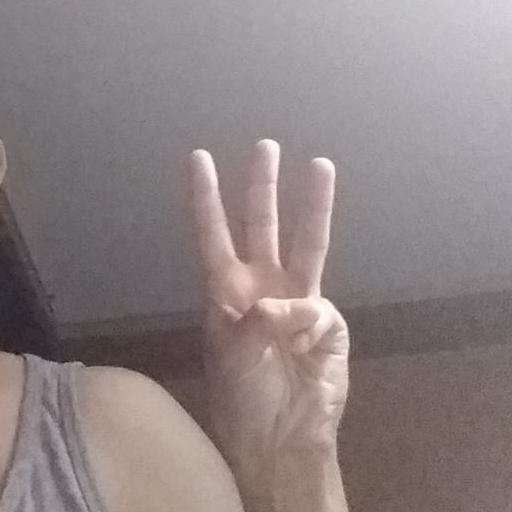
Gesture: three